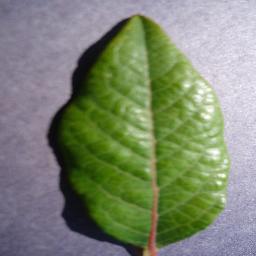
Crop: blueberry
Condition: healthy